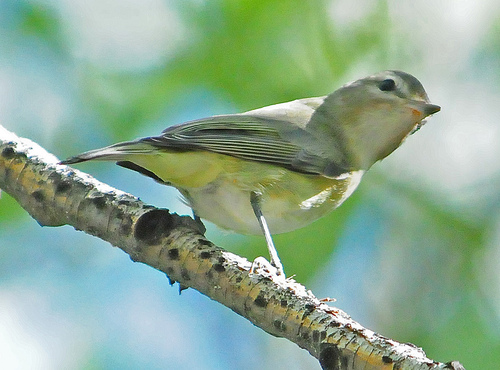
a small yellow bird with black in its wings and a small beak
this bird has a small, short, gray bill, a gray crown, and a white eyebrow.
small bird with white belly, yellow abdomen and flank, white throat and eye circle, grey crown and superciliary.
a bird with a small pointed bill, yellow throat and belly, and gray crown.
this curious bird has a white belly and features grey wings.
this bird has wings that are black and has a short bill
this bird has wings that are gray and has a white belly
this small bird has black and white wings and a small pointed beak.
this bird is a light gray with a yellow and white chest it has very long legs and very big eyes
this bird has wings that are grey and has a short bill
Species: Warbling Vireo